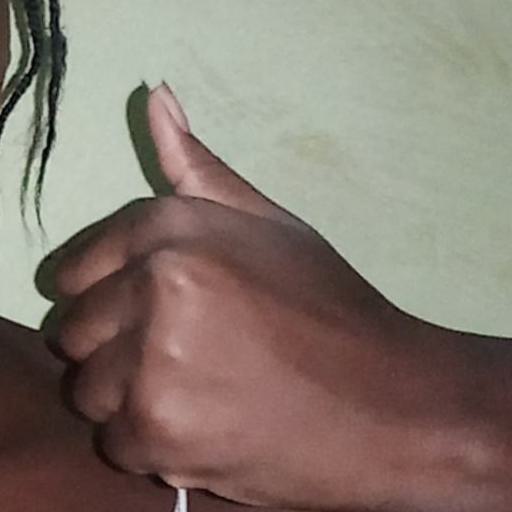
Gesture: like